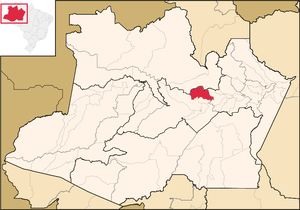
Liste des villes de l'État de l'Amazonas au Brésil qui compte 62 municipalités.
Caapiranga est une municipalité brésilienne de l'État d'Amazonas.